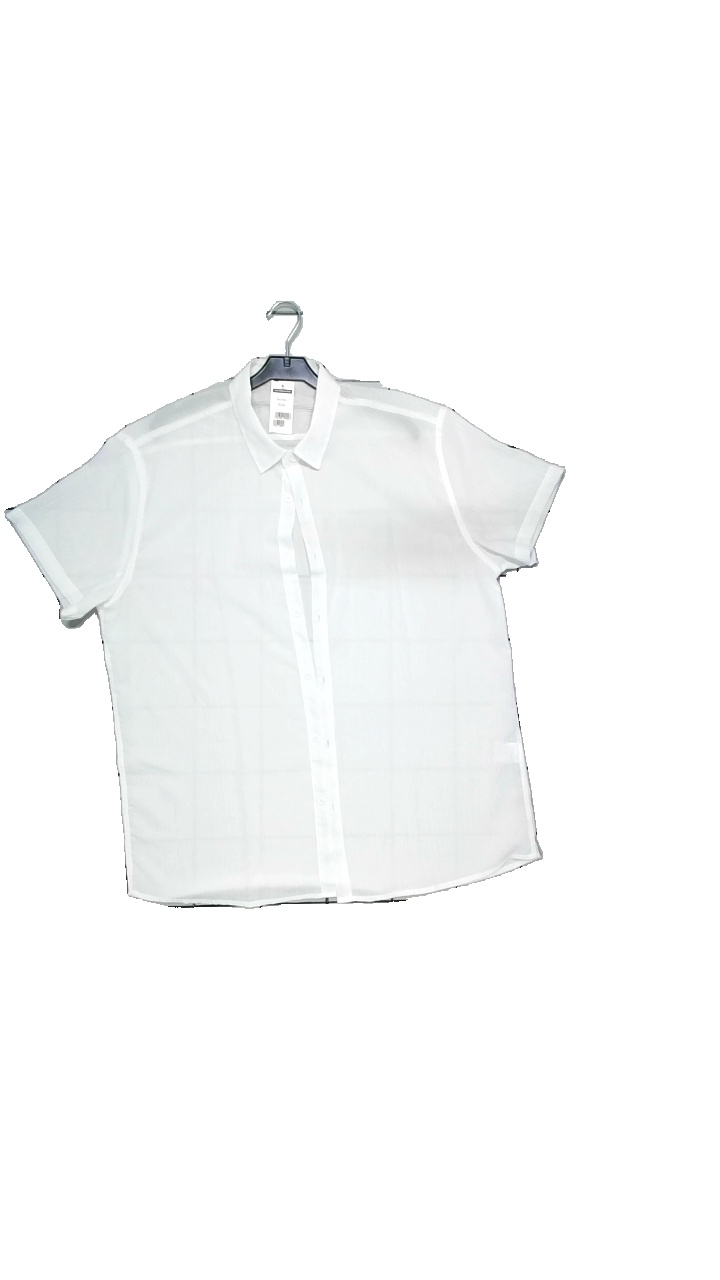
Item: Blouse (Ladies)
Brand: Missing
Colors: White
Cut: Loose, Regular
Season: Summer
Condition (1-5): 4
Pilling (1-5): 5
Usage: Reuse
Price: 50-100